Mid Island-Pacific Rim

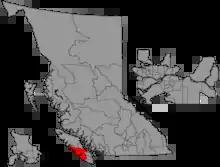

Mid Island-Pacific Rim is a provincial electoral district for the Legislative Assembly of British Columbia, Canada that was created in the 2015 redistribution from parts of Alberni-Pacific Rim and Comox Valley. It was first contested in the 2017 election.